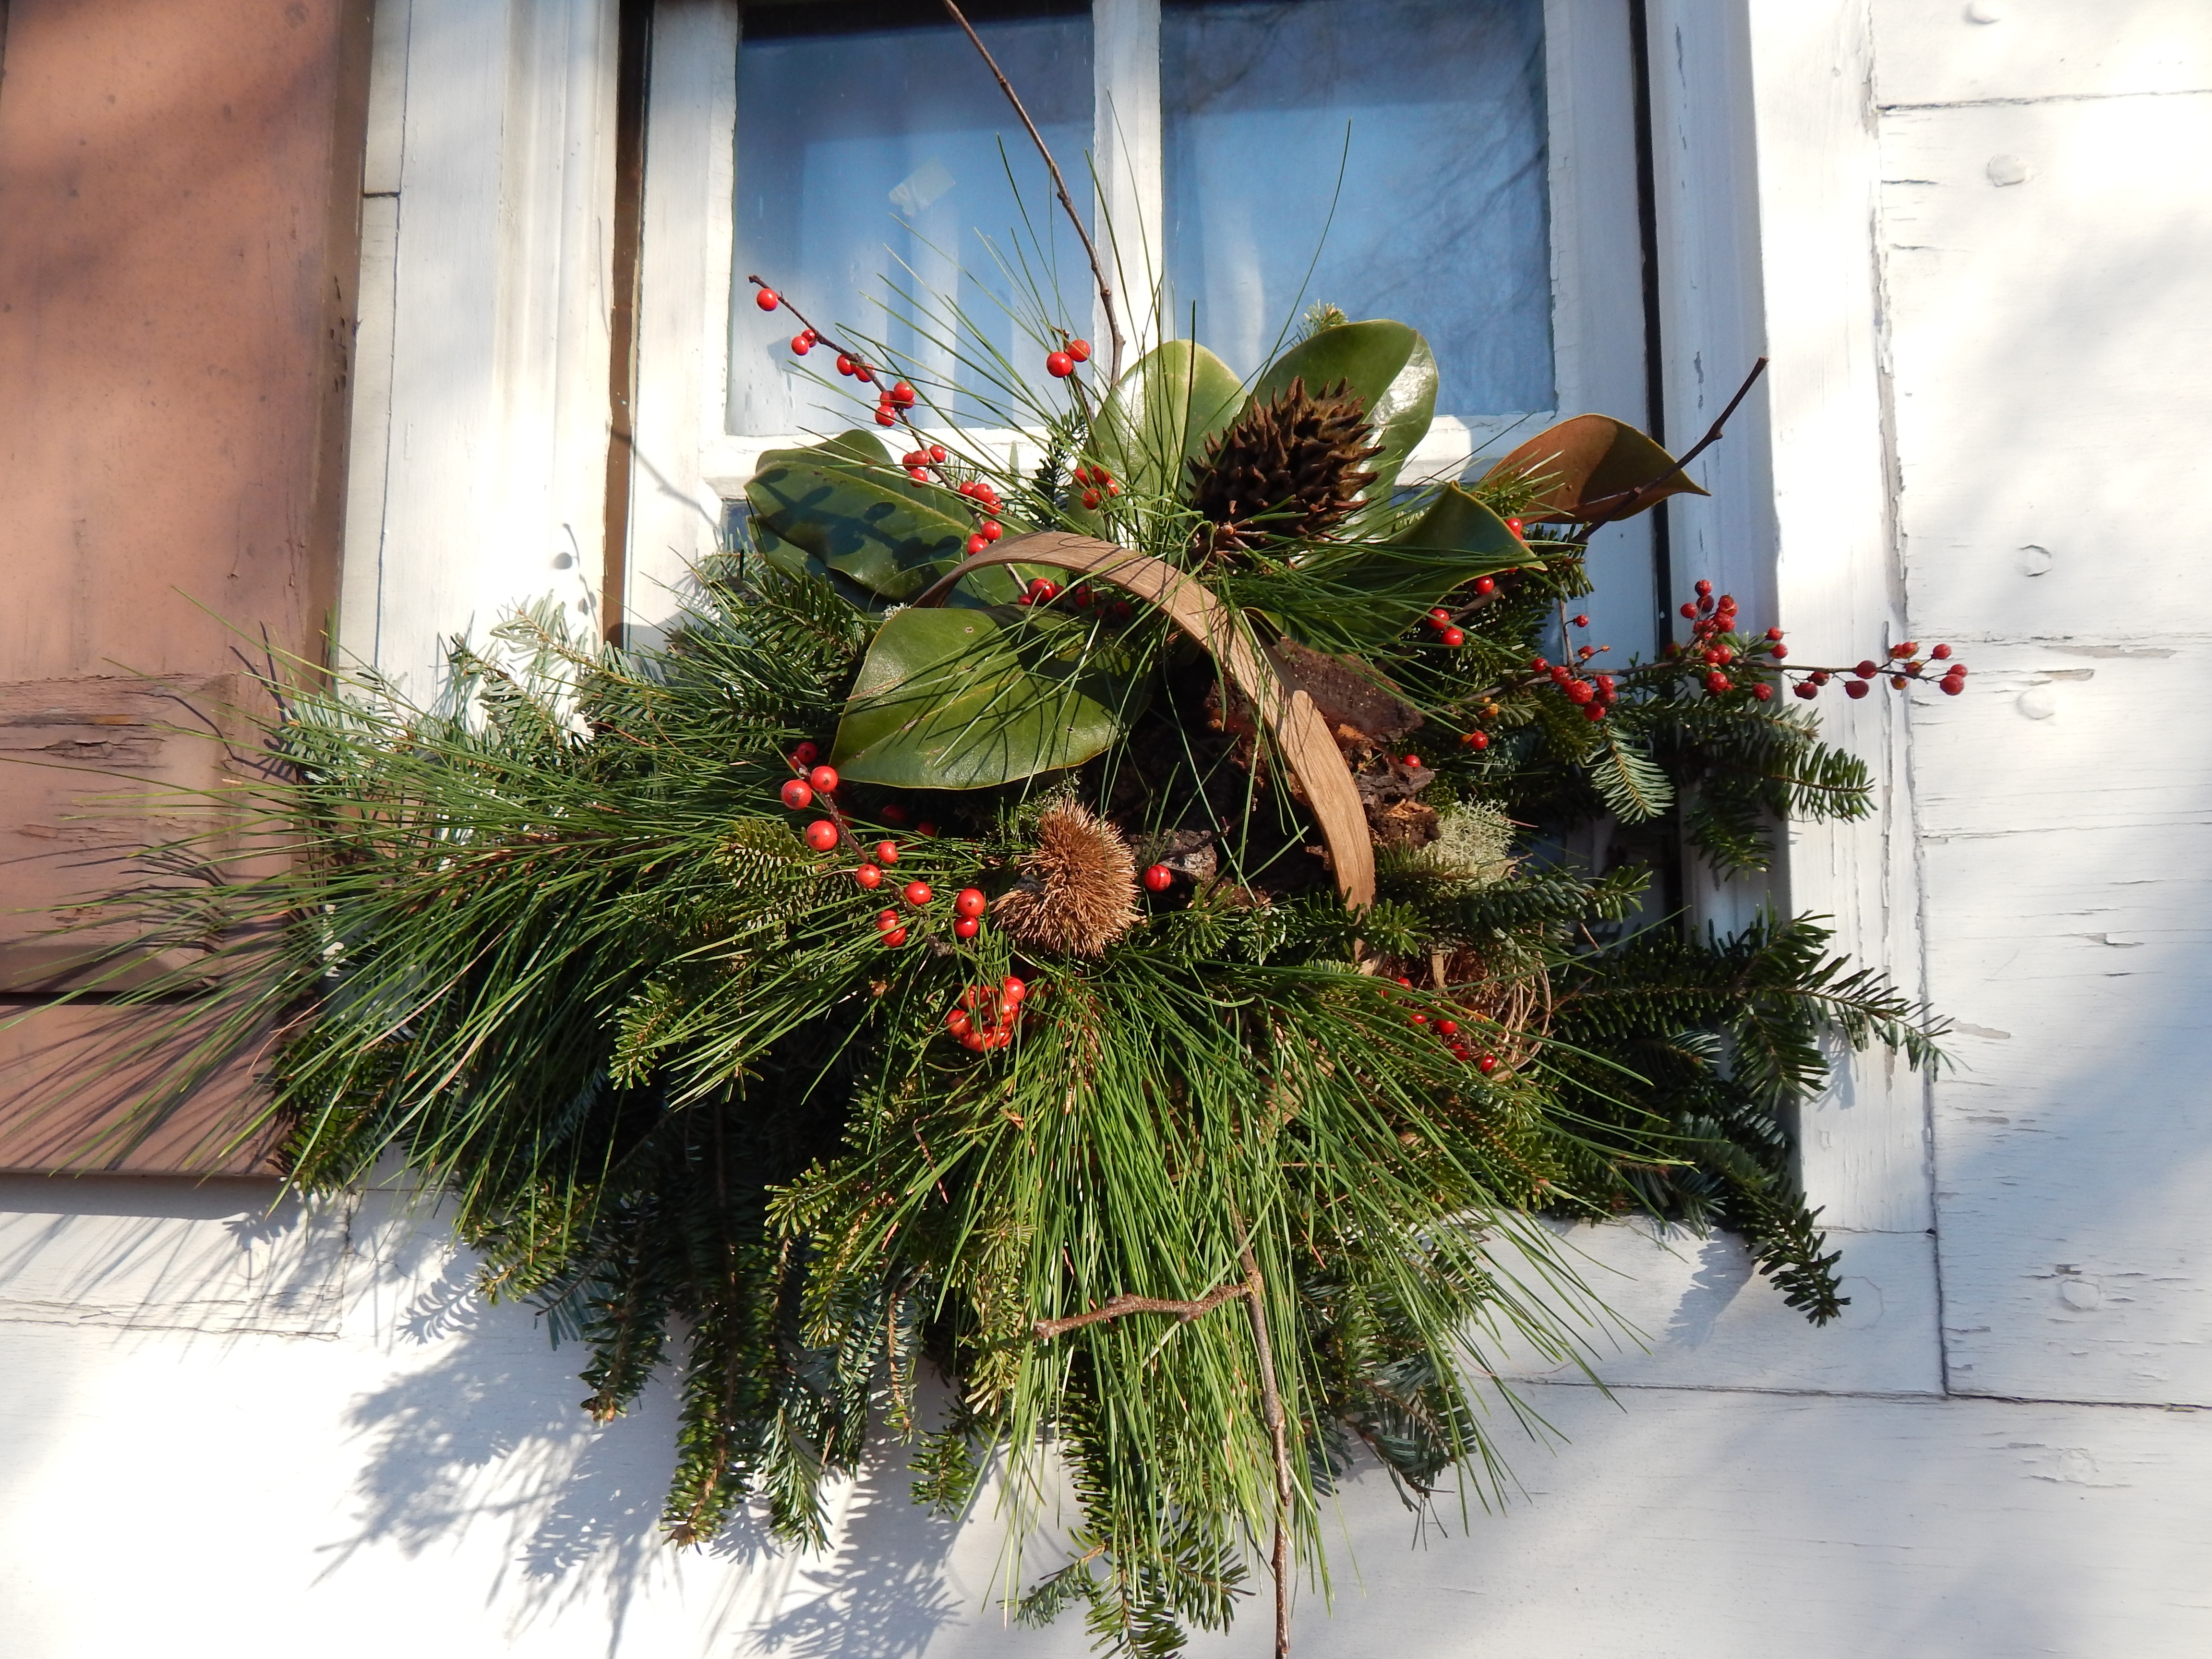
tree, nature, outdoor, branch, winter, plant, flower, home, decoration, natural, holiday, christmas, christmas tree, christmas decoration, art, seasonal, december, floristry, traditional, greens, floral design, woody plant, flower arranging, holiday decorations